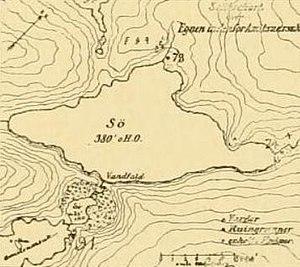
Plan topographique des environs de la ferme de Foss, Vatnahverfi.
Vatnahverfi, actuellement connue sous les noms de Tasikuluulik ou Qeqertaasaq en langue groenlandaise, est une ancienne colonie viking située dans l'Établissement de l'Est. Le nom de Vatnahverfi peut être approximativement traduit par « District des lacs ».